Ari Rath

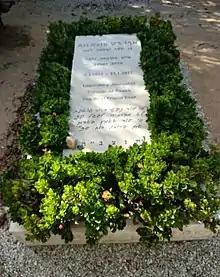
Burial site in Givat Hashlosha

For his contribution to Israeli-German/Austrian dialog he was awarded several honors. In 2005 he won the German "Bundesverdienstkreuz". His last award for his "dialog between Vienna and Israel" was the "Goldenes Ehrenzeichen" (golden badge of honor) of the city of Vienna.